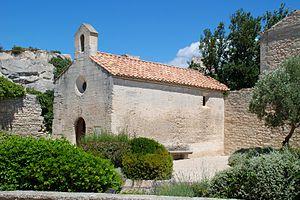
France - Provence - Chapelle Saint-Blaise des Baux-de-Provence
Les Baux-de-Provence sont une commune française, située dans le département des Bouches-du-Rhône en région Provence-Alpes-Côte d'Azur.
La chapelle Saint-Blaise des Baux-de-Provence est une ancienne chapelle romane située dans le village des Baux-de-Provence, dans le département français des Bouches-du-Rhône en région Provence-Alpes-Côte d'Azur.
Cet article recense les monuments historiques des Alpilles, dans les Bouches-du-Rhône, en France.